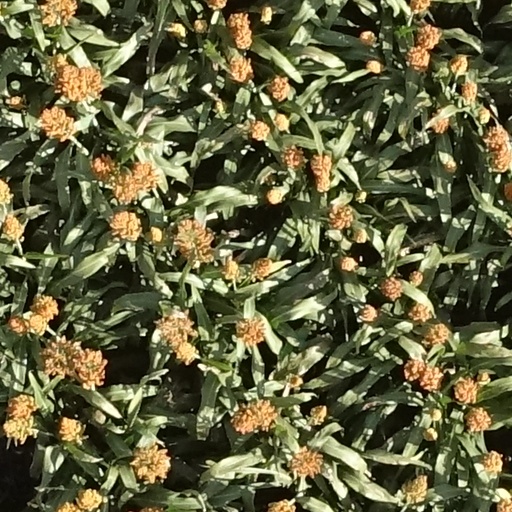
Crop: sorghum